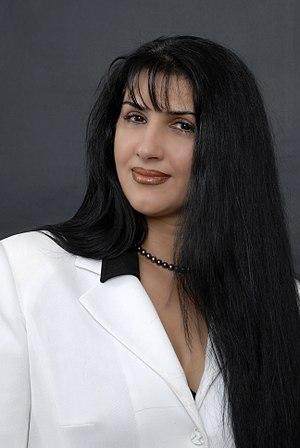
Nourida Gadirova Ateshi, née le 22 août 1965 à Oğuz, RSS d’Azerbaïdjan, est une chercheuse, écrivain et archéologue azerbaïdjanaise. Depuis 1995, elle vit à Berlin, en Allemagne.